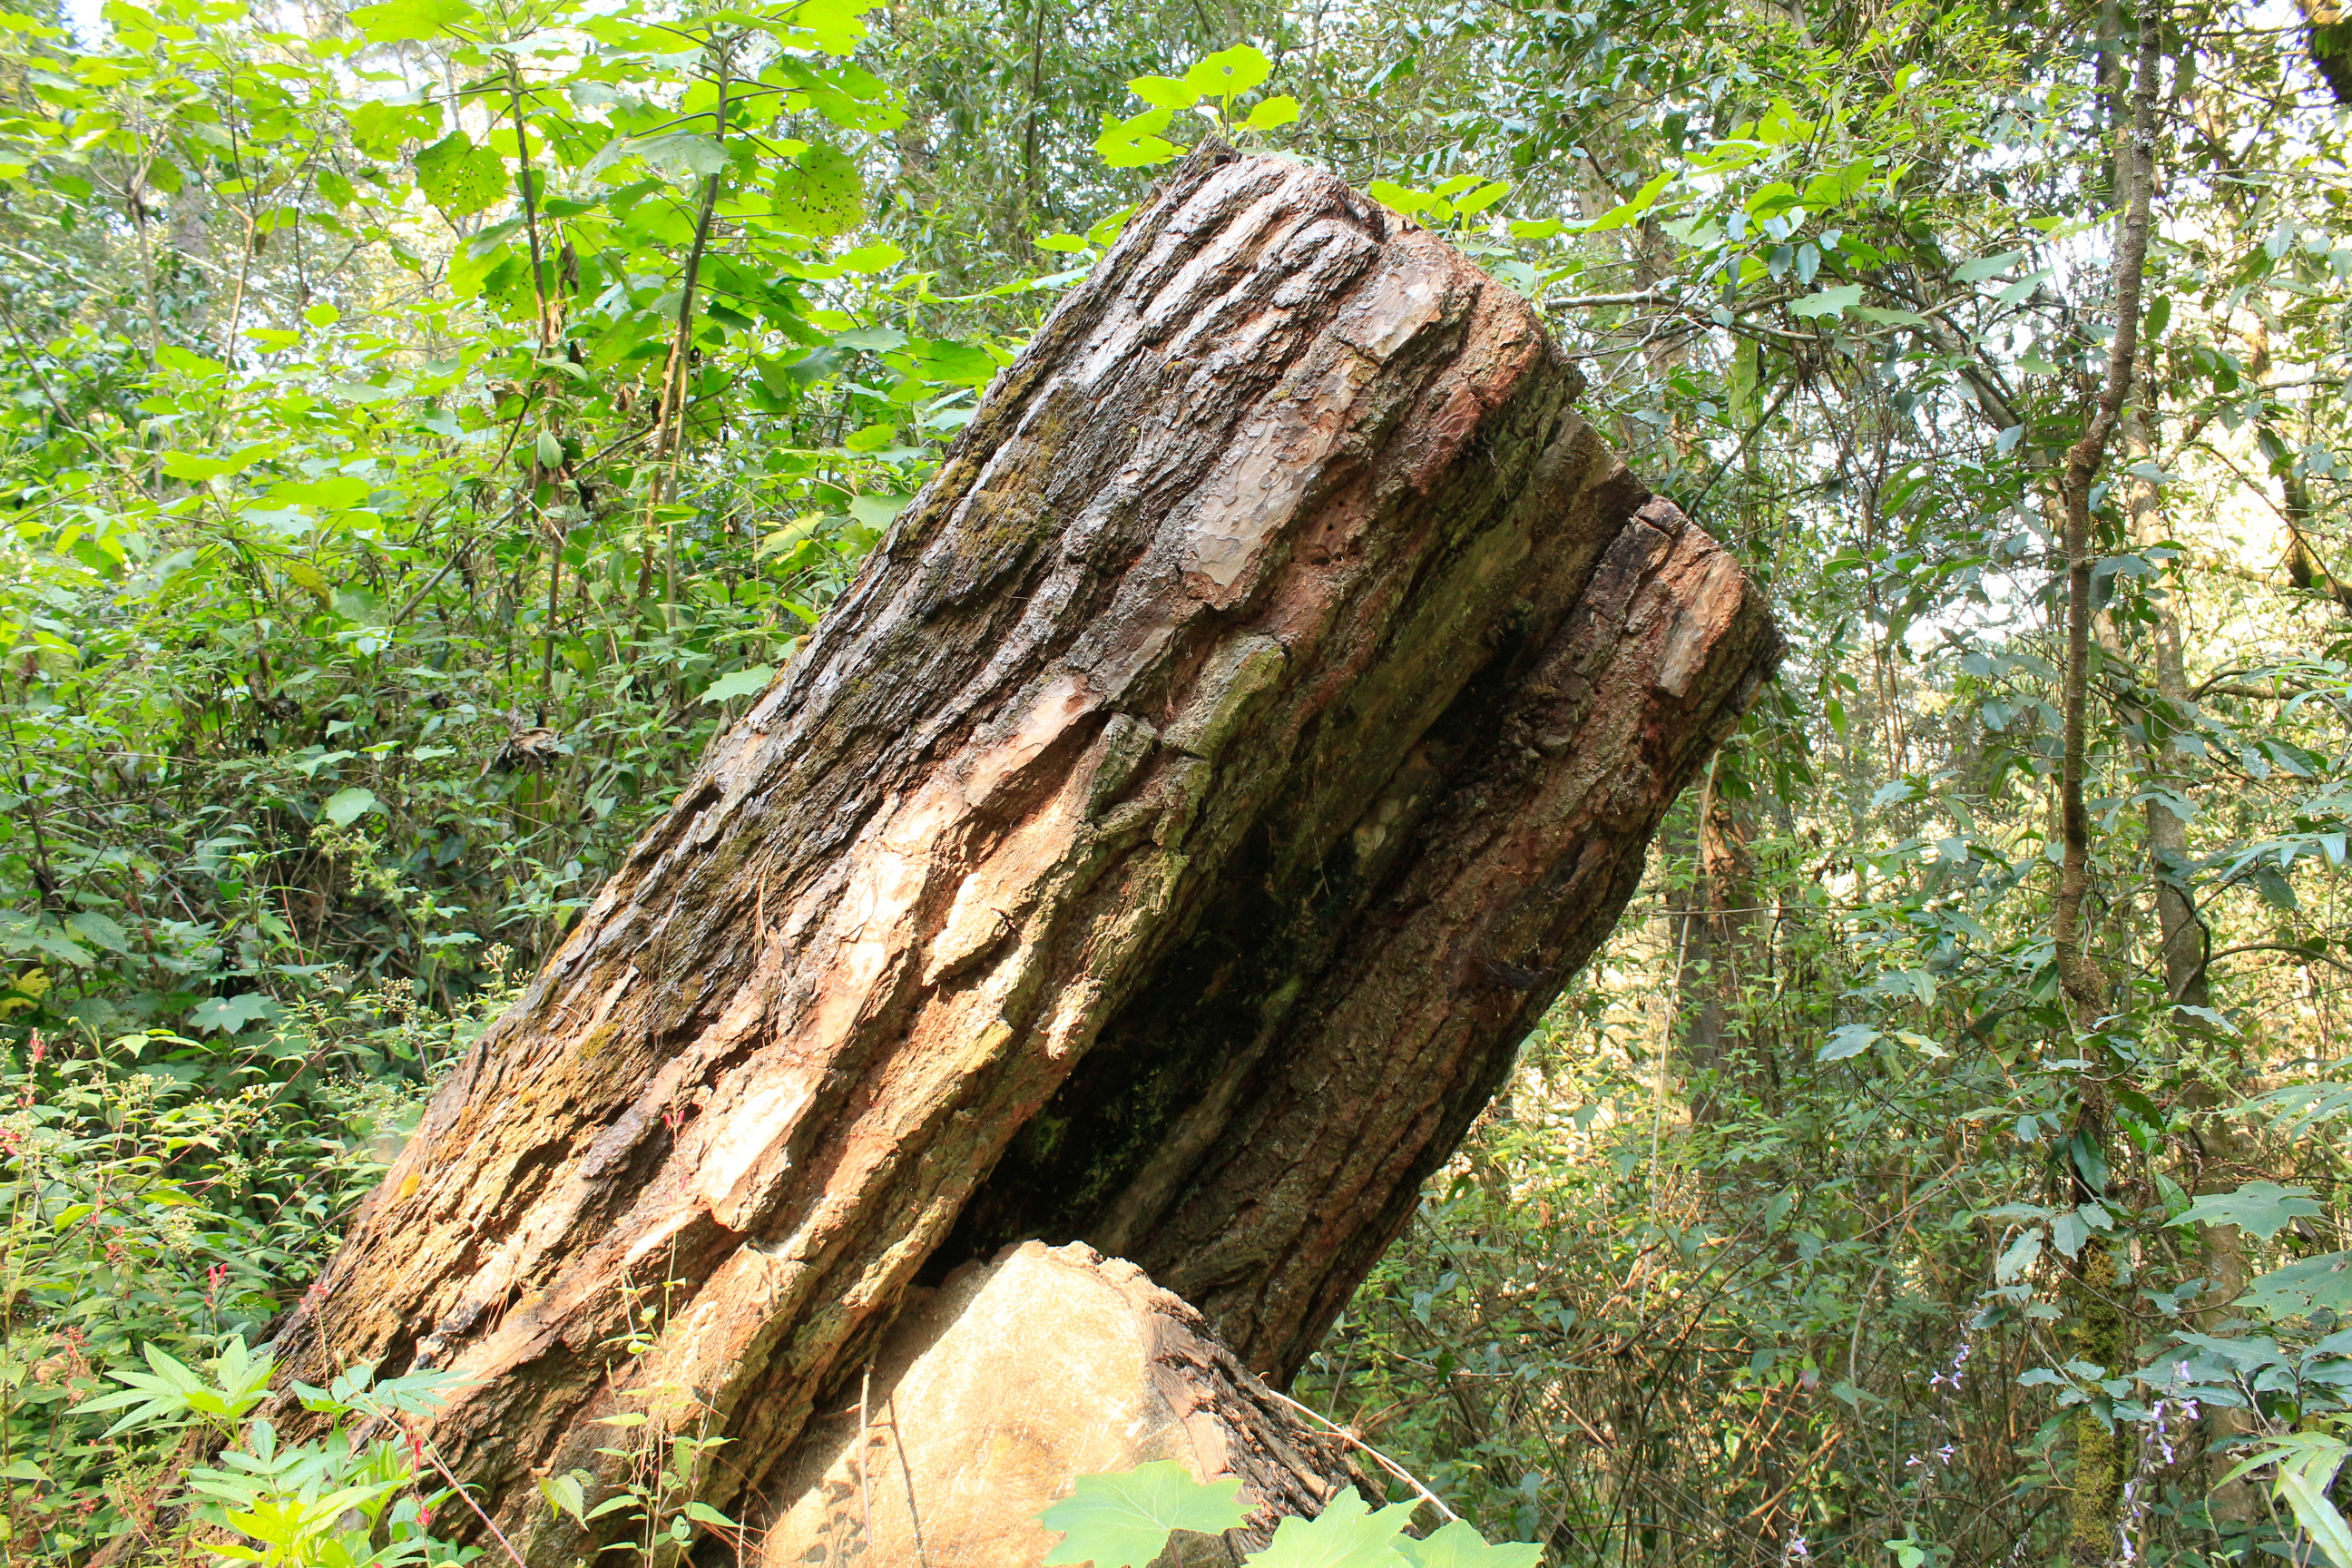
nature, mountain, mexico, plant, natural landscape, wood, tree, trunk, terrestrial plant, bedrock, deciduous, grass, groundcover, Tints and shades, temperate broadleaf and mixed forest, forest, woodland, grove, jungle, Northern hardwood forest, old growth forest, tropical and subtropical coniferous forests, outcrop, valdivian temperate rain forest, plant stem, rock, temperate coniferous forest, rainforest, soil, landscape